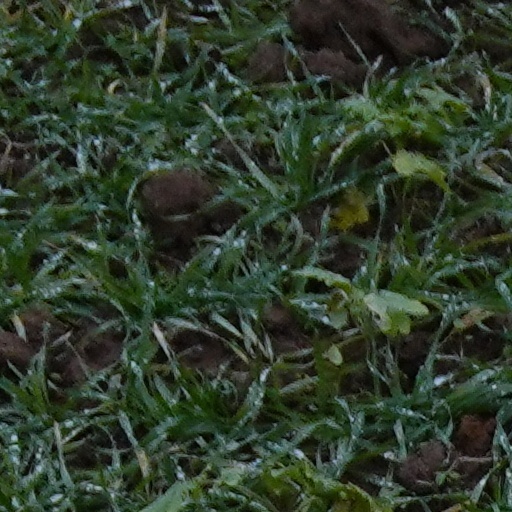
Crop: wheat